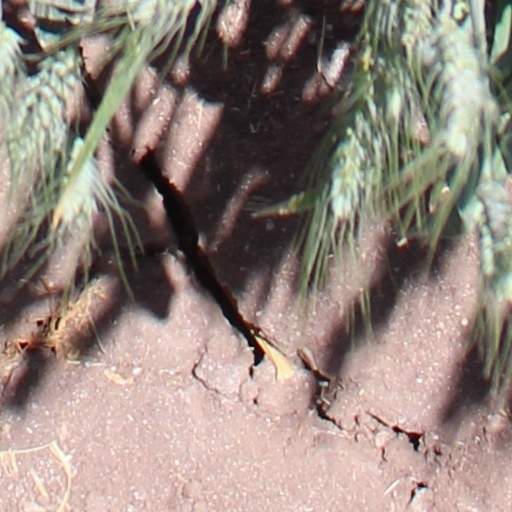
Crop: wheat